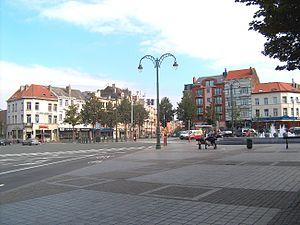
La place Dailly est une place bruxelloise de la commune de Schaerbeek située sur la chaussée de Louvain.